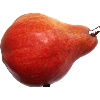
Label: Pear Red 1